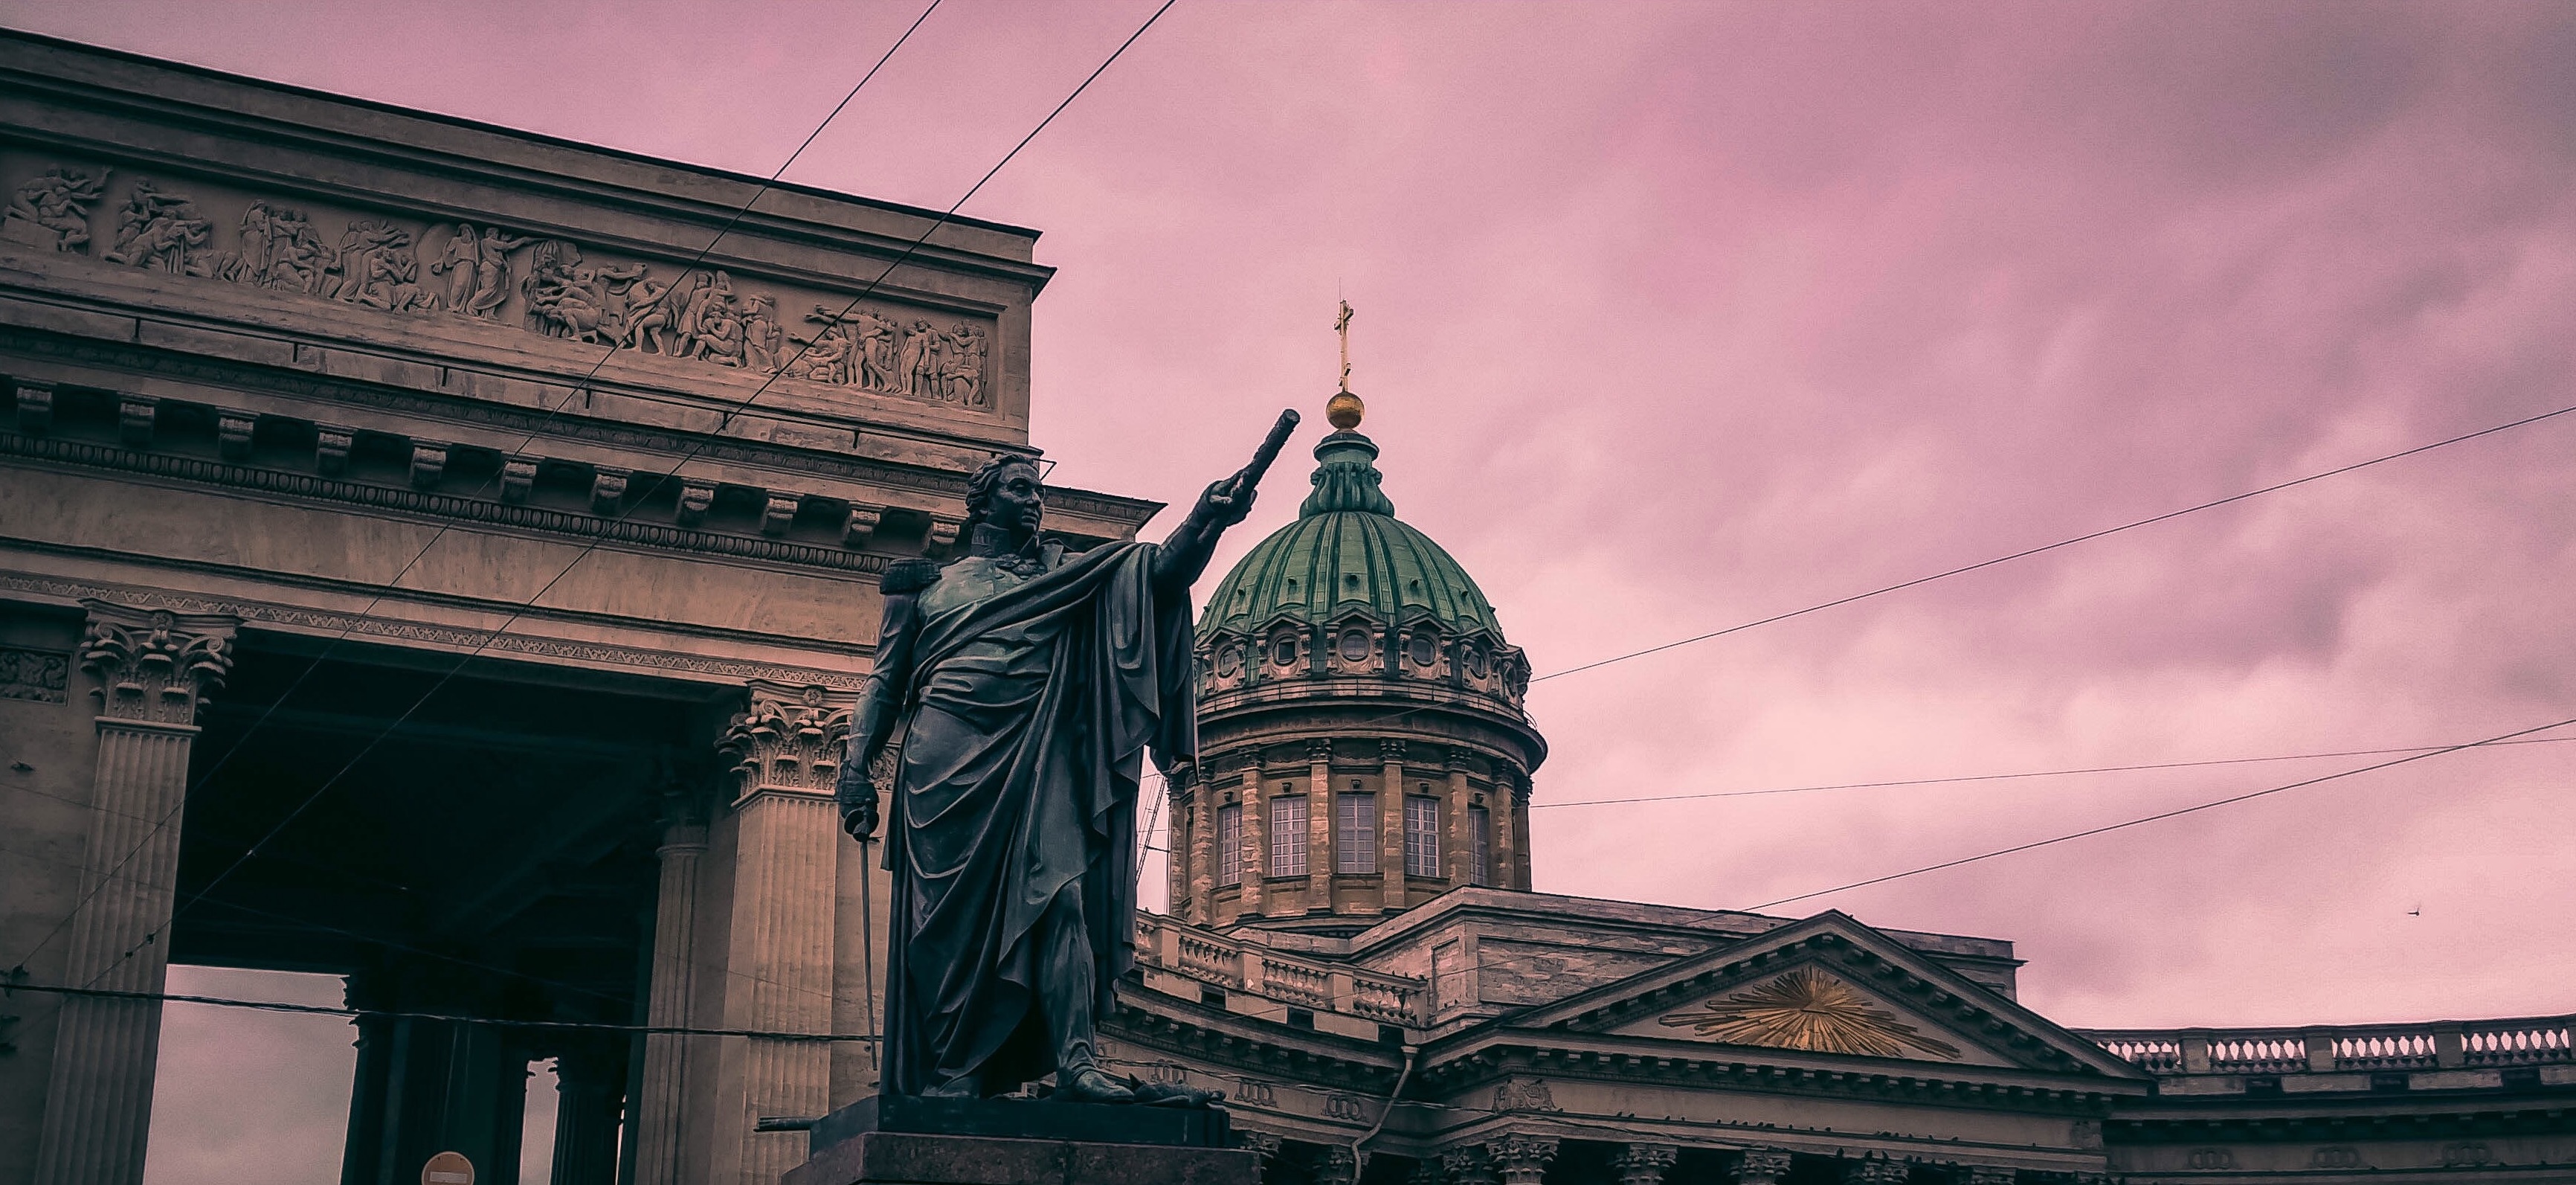
sky, city, cityscape, evening, landmark, cathedral, place of worship, temple, urban area